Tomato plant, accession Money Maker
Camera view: horizontal (90 deg, fisheye); turntable rotation: 60 degrees
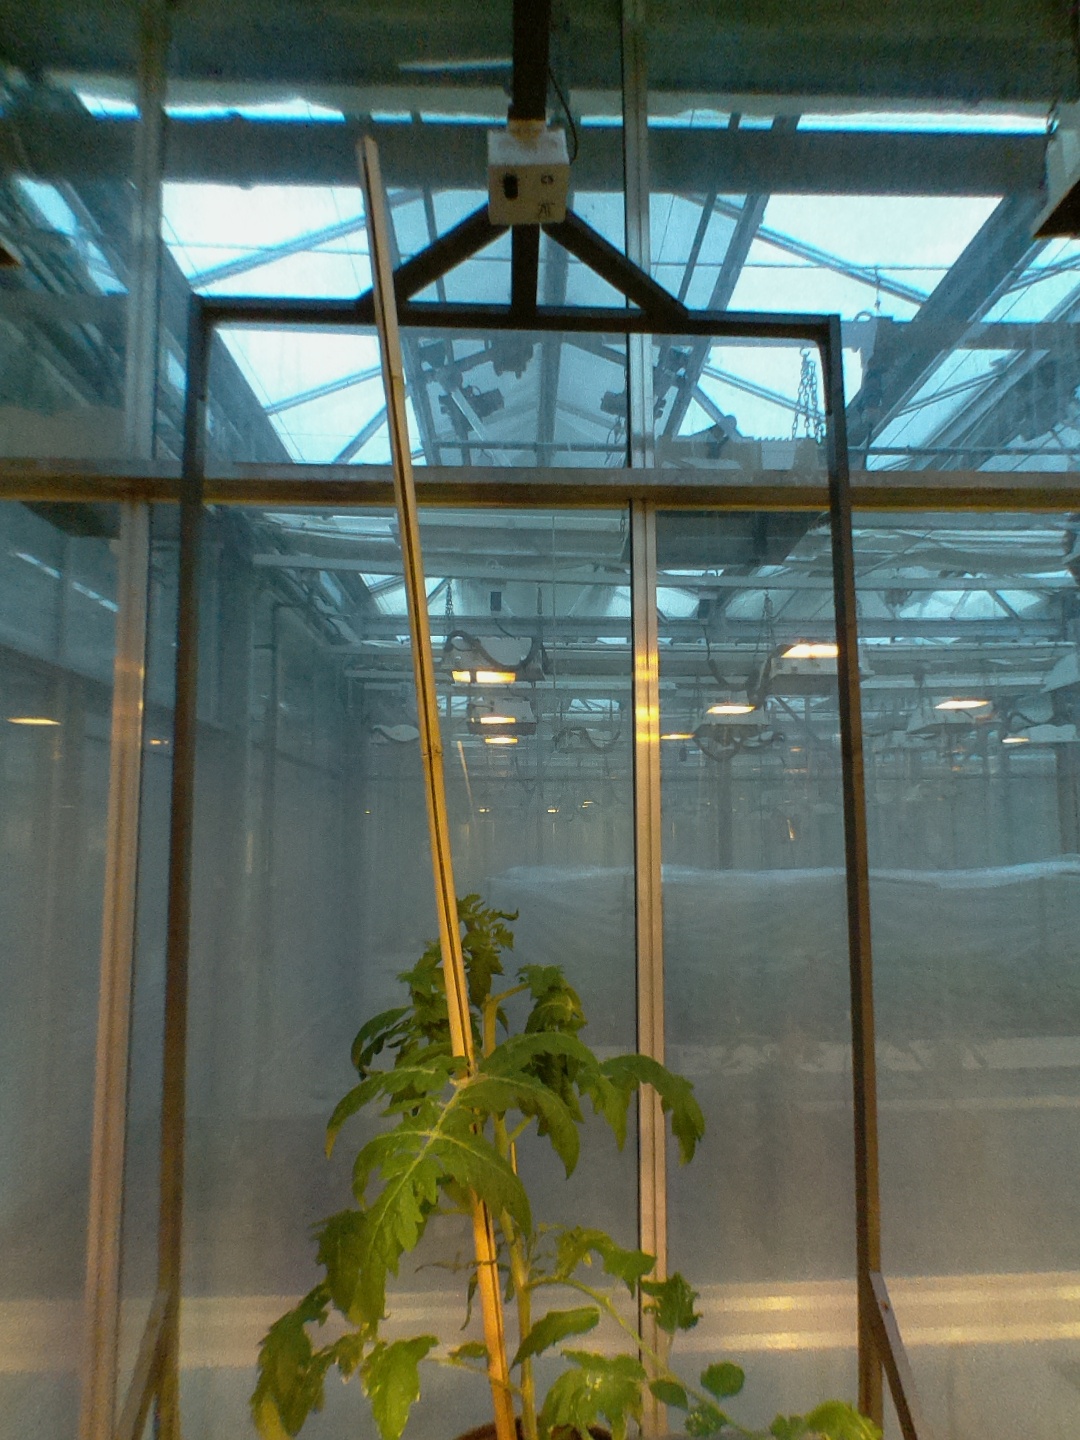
BBCH growth stage 53: 3 inflorescences visible